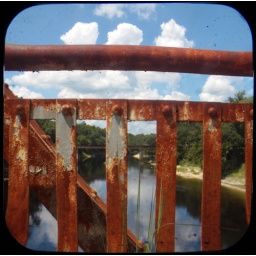
rusty rail, old bridge over Suwanee River